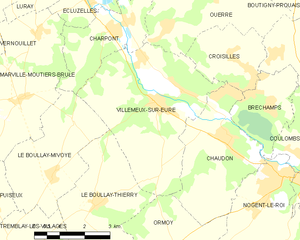
Carte de Villemeux-sur-Eure et des communes limitrophes.
Villemeux-sur-Eure est une commune française située dans le département d'Eure-et-Loir en région Centre-Val de Loire.